Rebecca Naylor Hazard

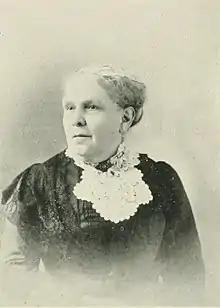
Rebecca Naylor Hazard, "A Woman of the Century"

Rebecca Naylor Hazard ( Rebecca Ann Naylor; November 10, 1826 – March 1, 1912) was a 19th-century American philanthropist, suffragist, reformer, and writer from the U.S. state of Ohio. With a few other women, she formed the Woman Suffrage Association of Missouri and an Industrial Home for Girls in St. Louis. She organized a society known as the Freedmen's Aid Society, and served as president of the American Woman Suffrage Association.